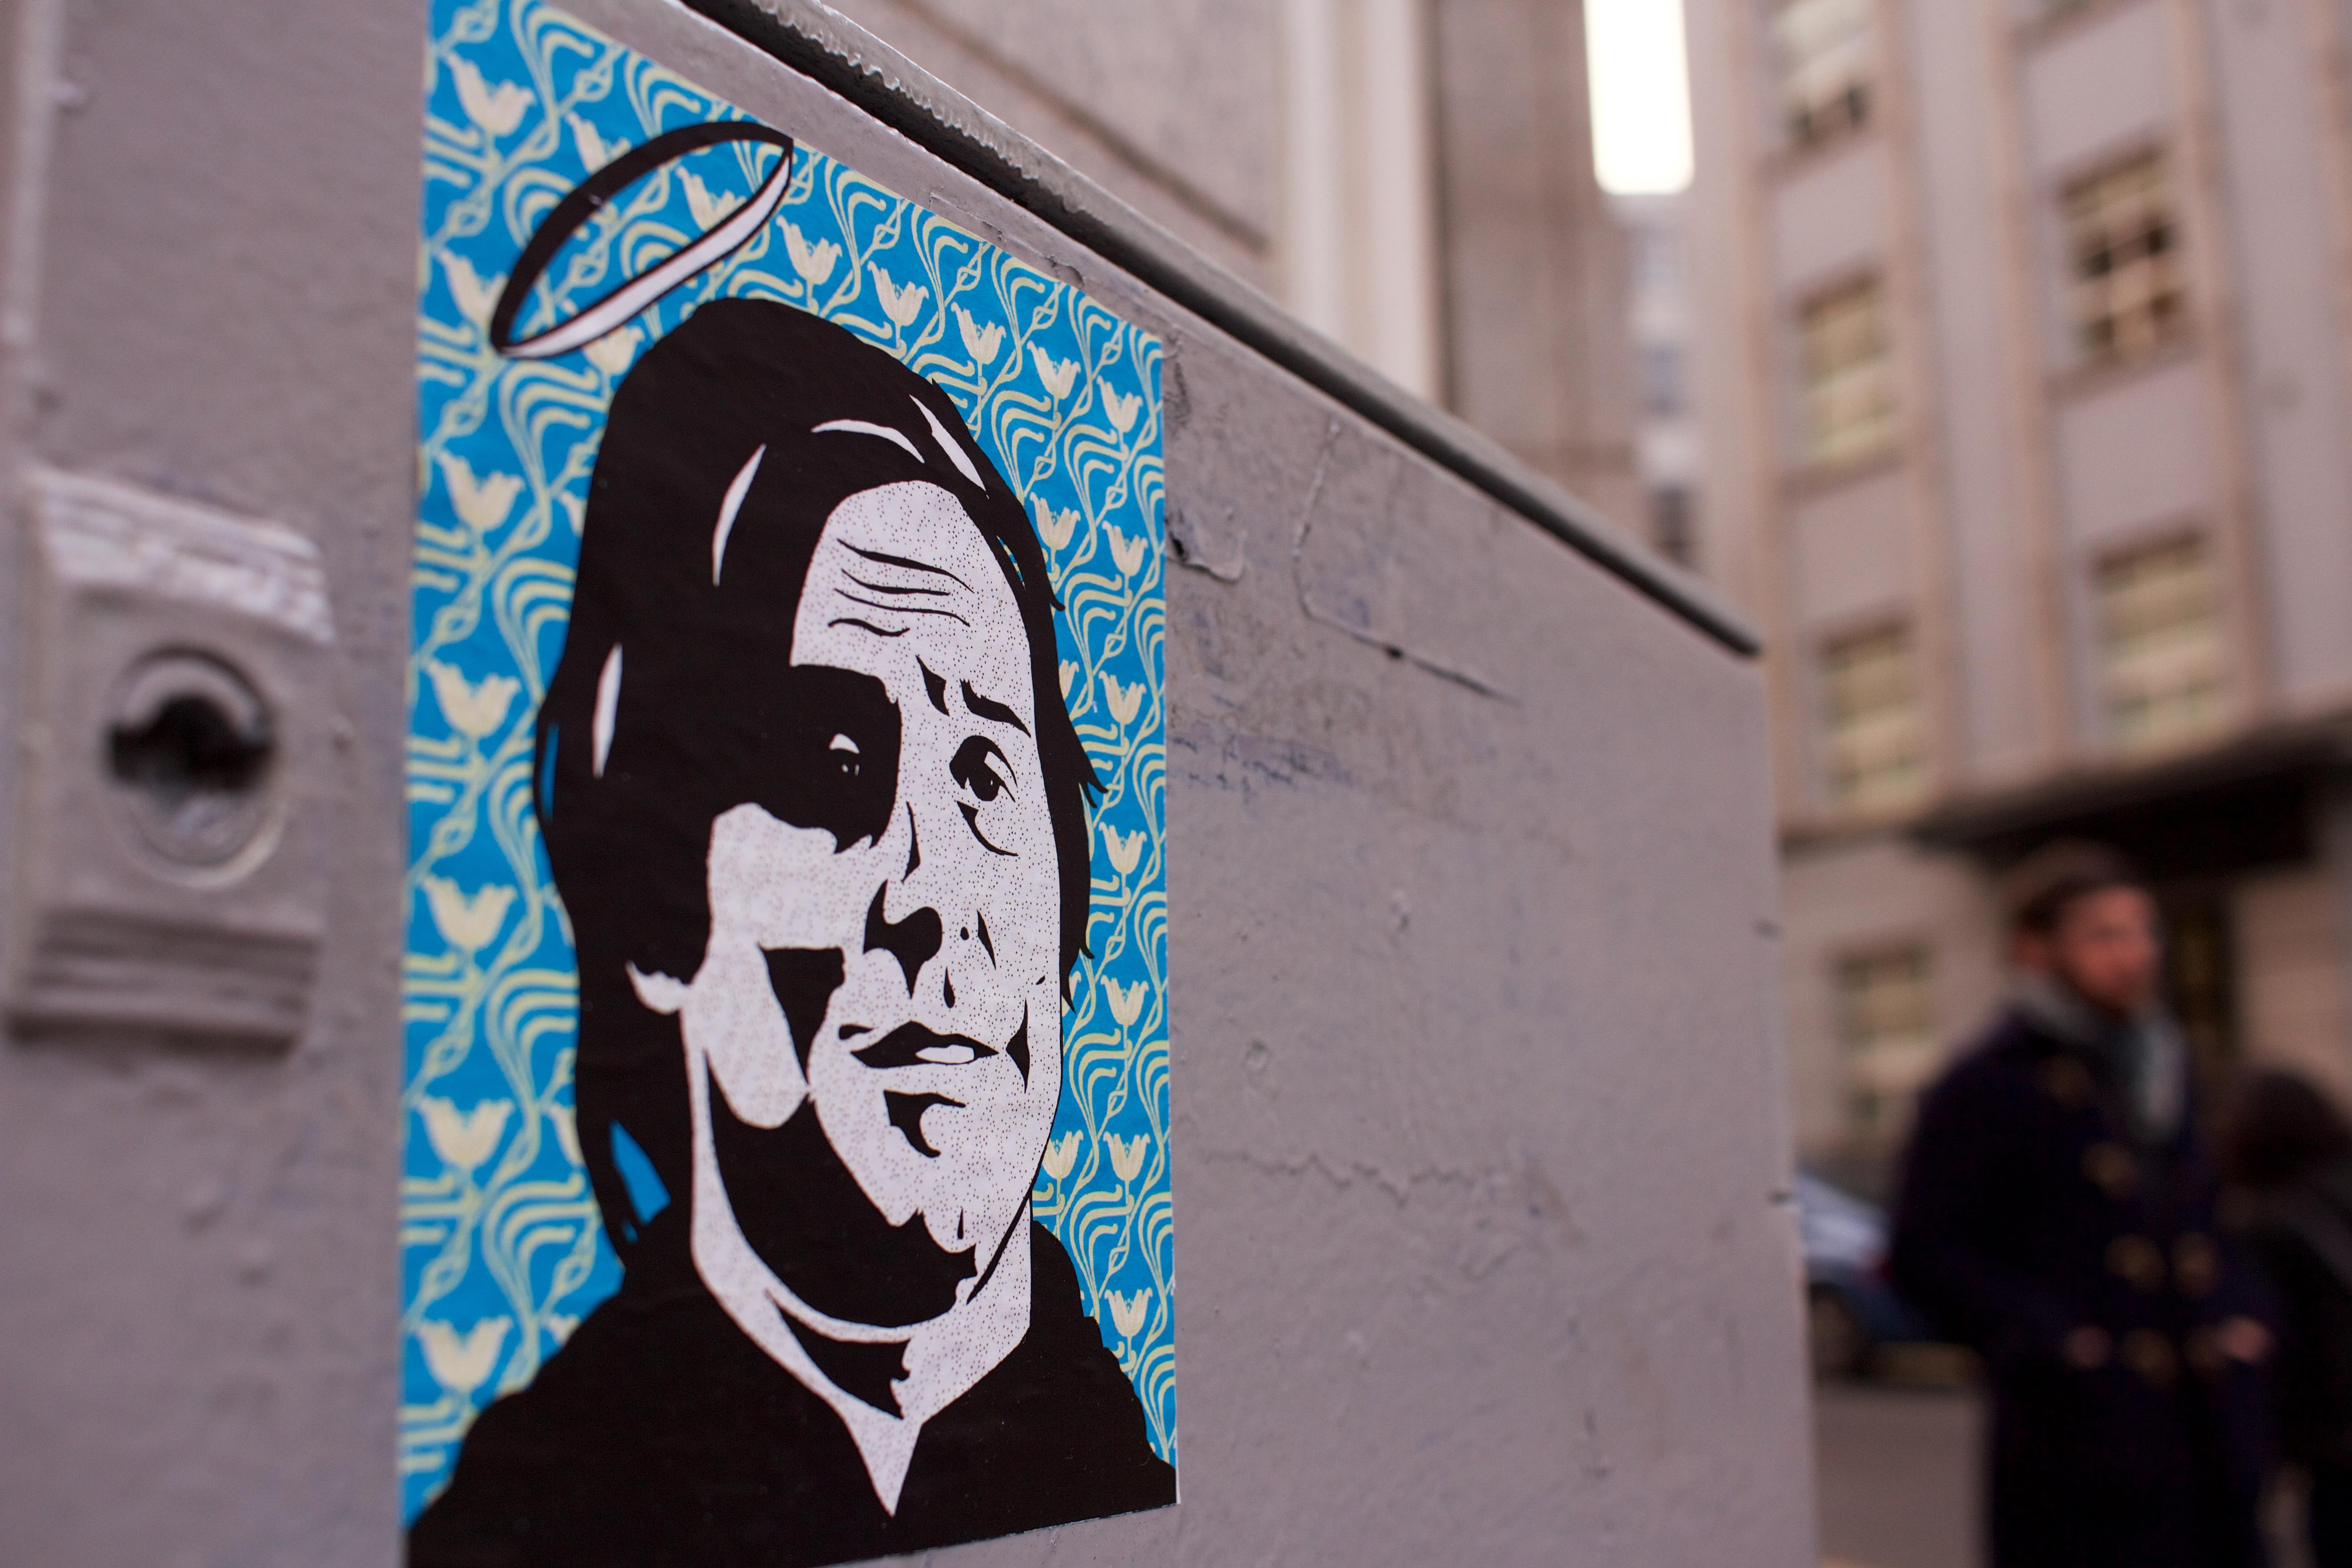
street art, blue, art, head, wall, visual arts, design, graffiti, illustration, street artist, street, mural